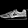
Label: Sneaker